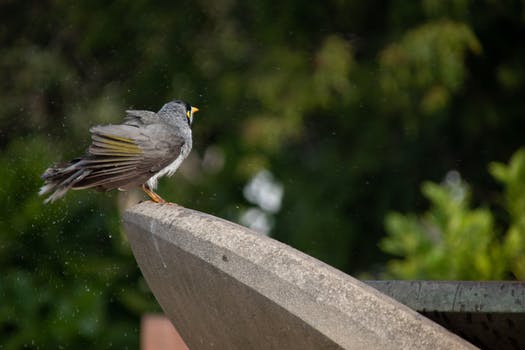
Label: No Watermark